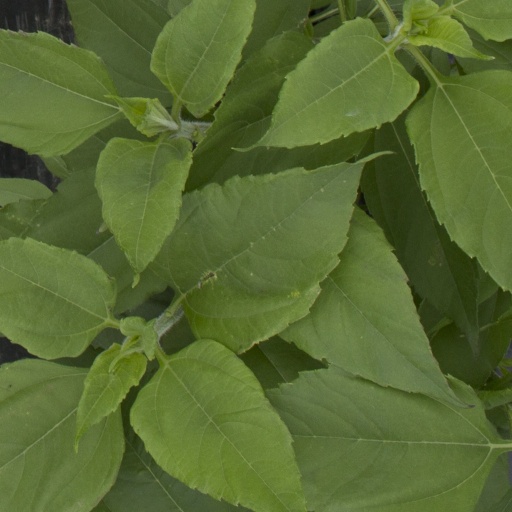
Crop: Jerusalem artichoke